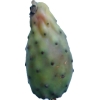
Label: cactus_fruit_green